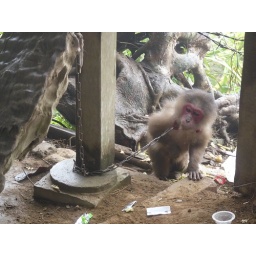
Cruelty to animals - poor monkey was chained up by the neck outside a villager's house. Horrific